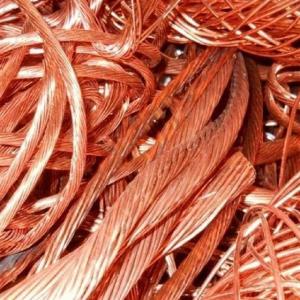
Label: trash